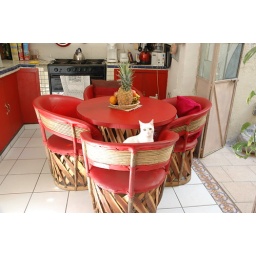
White elvish cat at the traditional leather kitchen table and chairs, in red, Guadalajara, Jalisco, Mexico